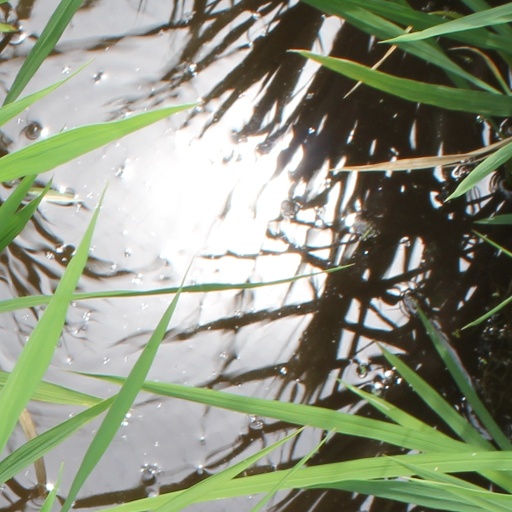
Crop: rice